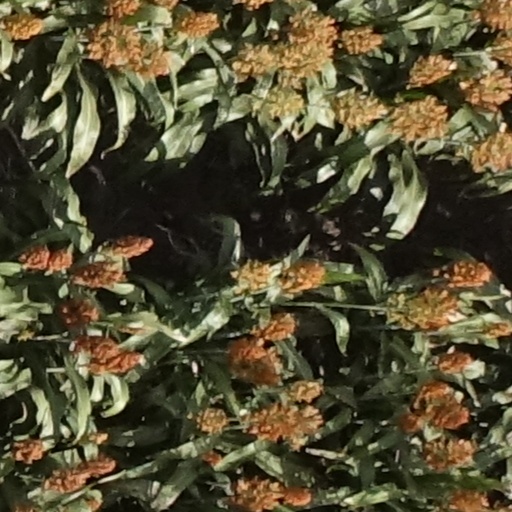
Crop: sorghum